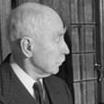
Age: 84